Over the River and Through the Wood

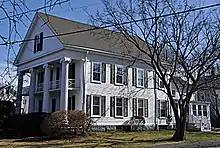
"Grandfather's House" also known as the Paul Curtis House in Medford, MA.

"The New-England Boy's Song about Thanksgiving Day", also known as "Over the River and Through the Wood", is a Thanksgiving poem by Lydia Maria Child, originally published in 1844 in "Flowers for Children", Volume 2.